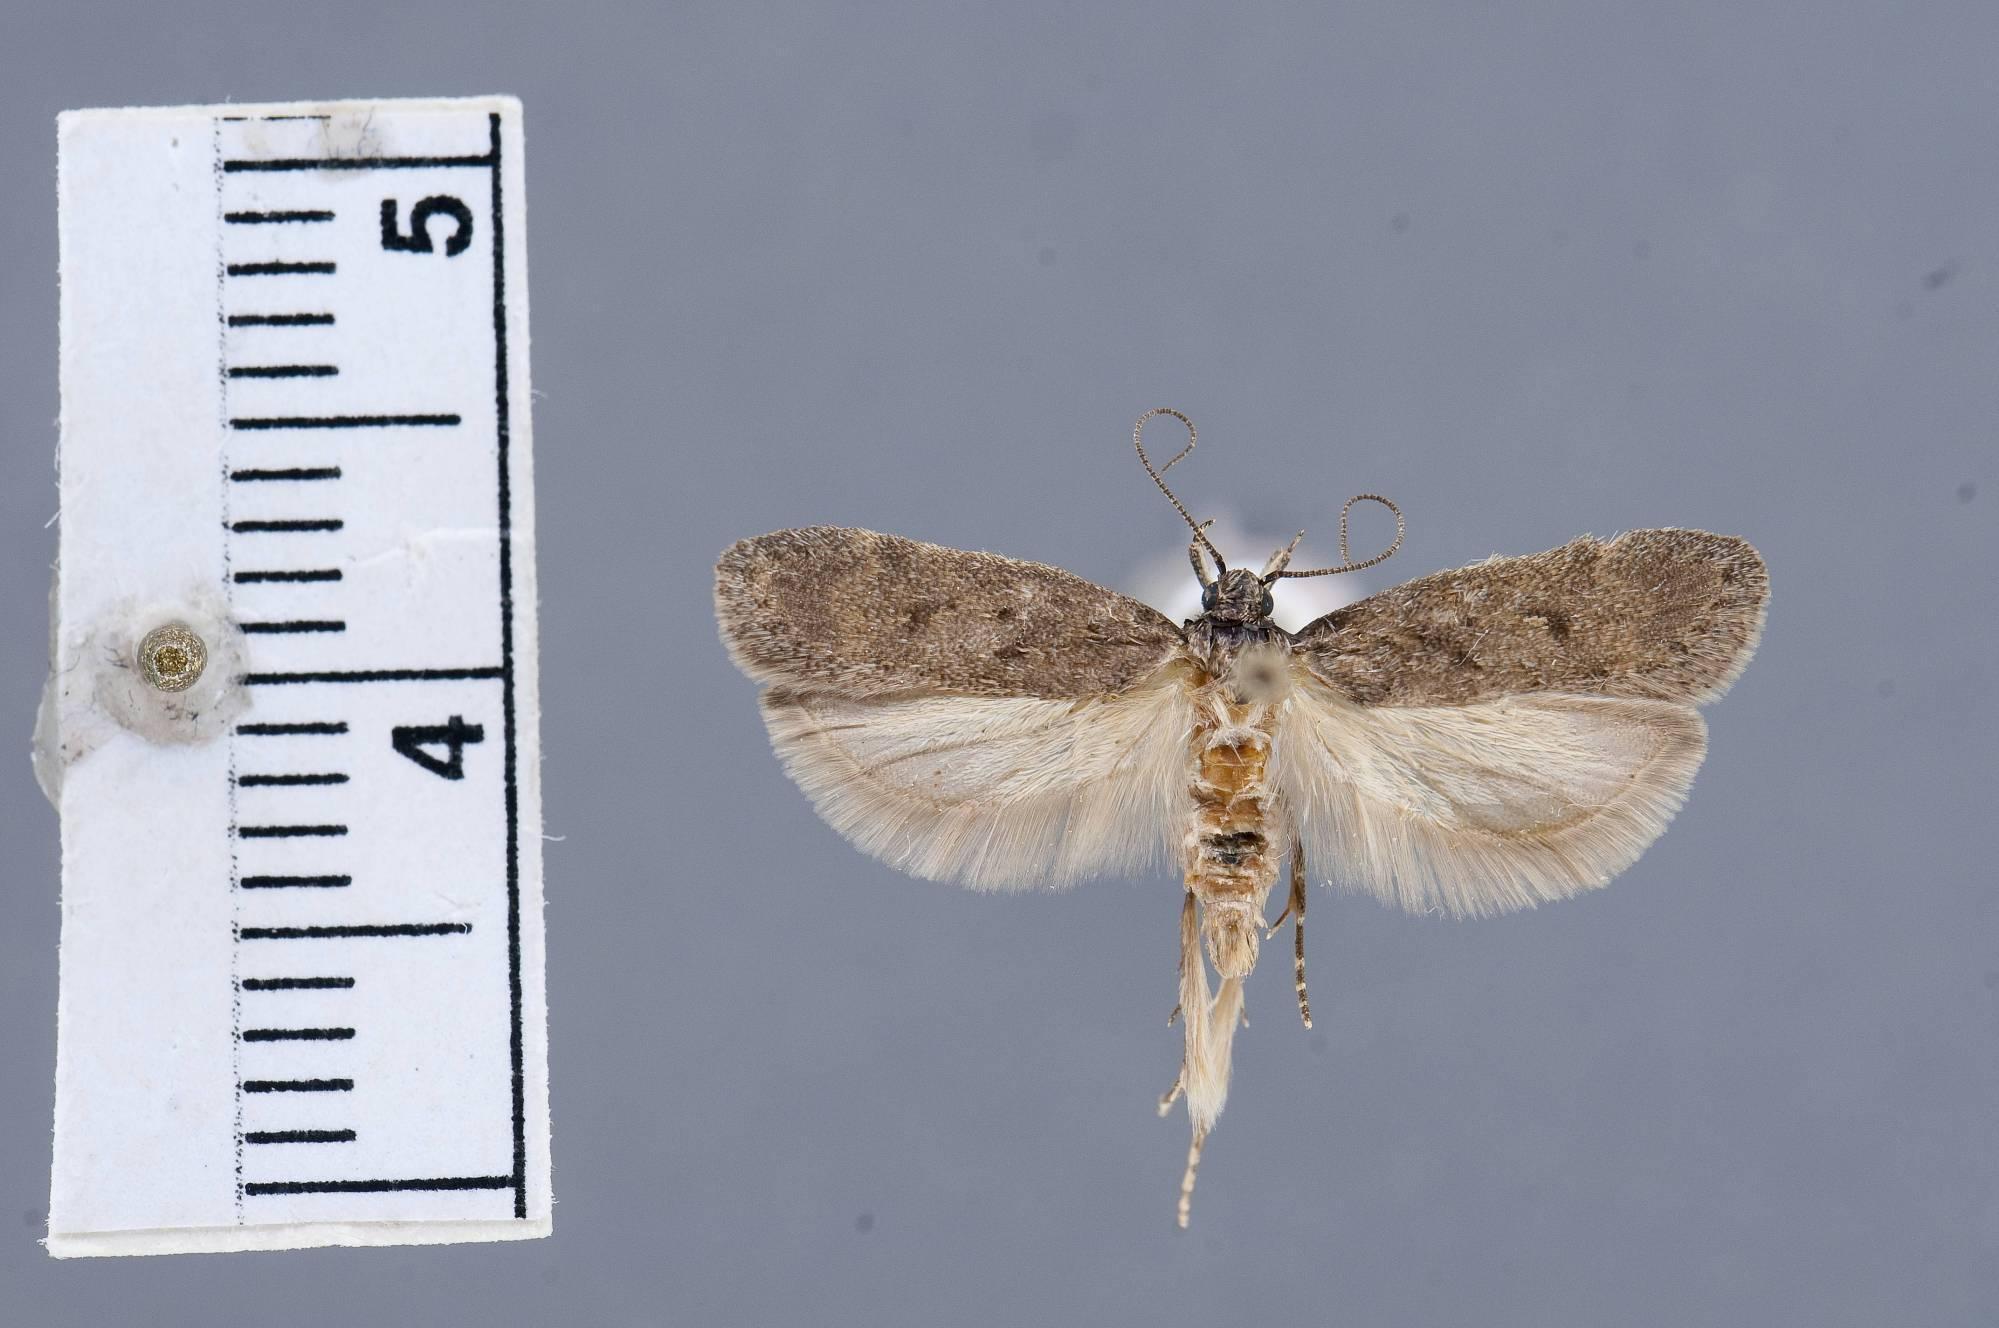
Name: Chionodes kubai
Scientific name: Chionodes kubai Hodges, 1999
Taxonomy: Animalia, Arthropoda, Insecta, Lepidoptera, Glossata, Gelechiidae, Gelechiinae
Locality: Pine Hill, El Dorado, California, United States
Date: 4 Jul 1979 and 5 Aug 1979